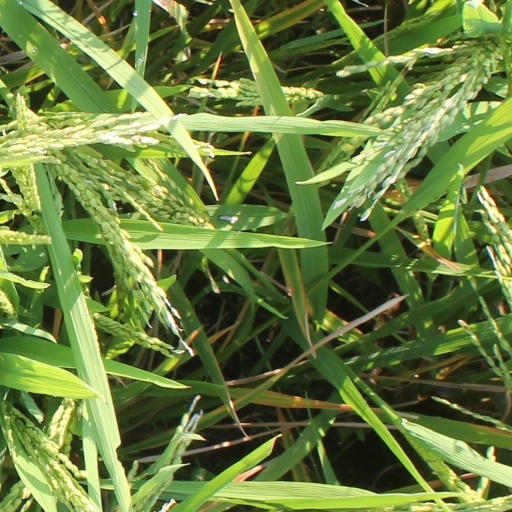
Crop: rice